Lead paint

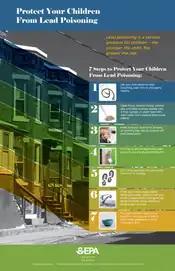
EPA poster on protecting children from lead poisoning

, these are the places with confirmed lead paint laws according to the WHO Global Health Observatory Database: